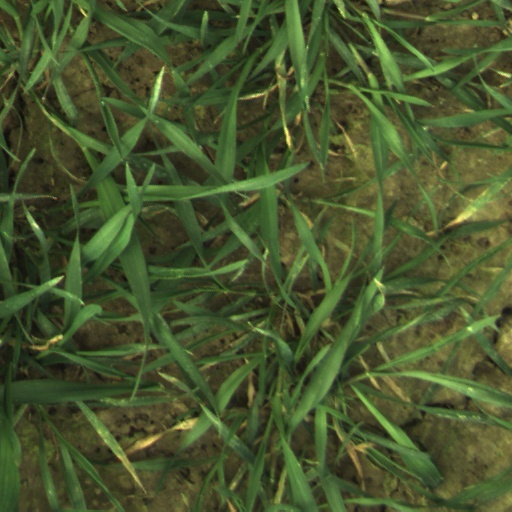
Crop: wheat